Roshana Hosseini

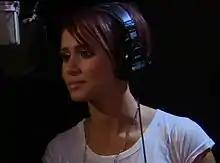

Roshanak Hosseini (born 10 January 1993), also known as Roshana Hoss, is a Swedish pop singer and songwriter.